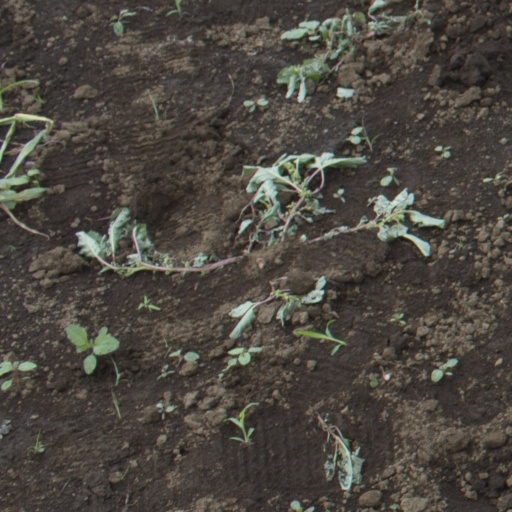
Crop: soybean